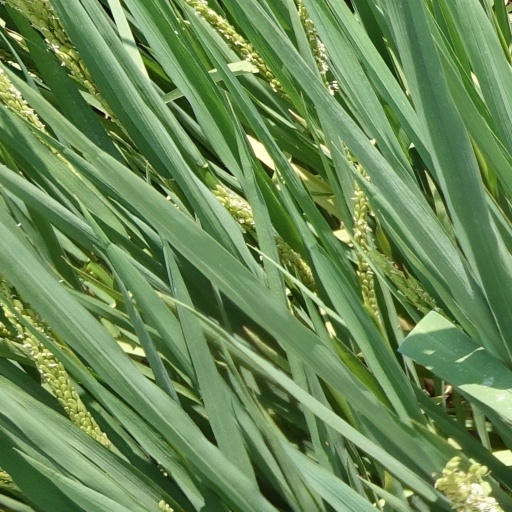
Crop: rice